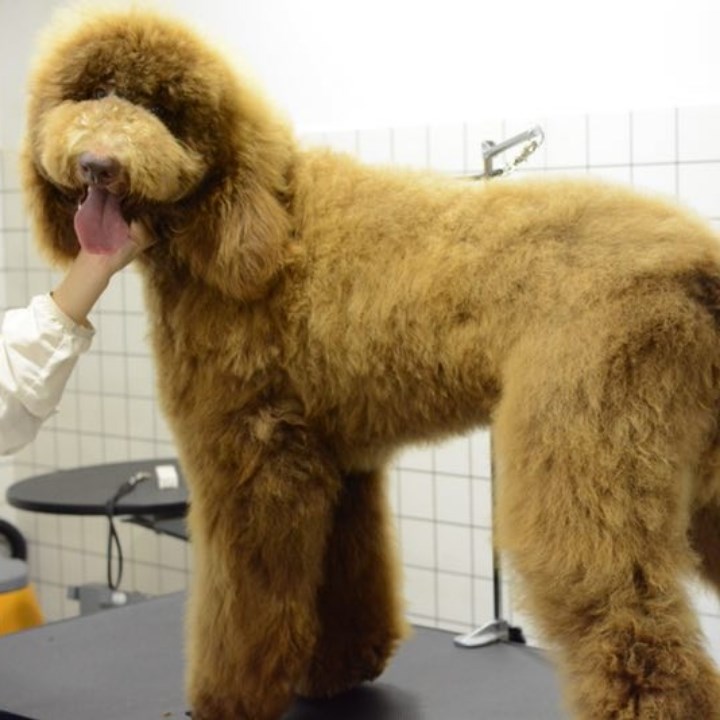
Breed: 316-n000118-standard_poodle